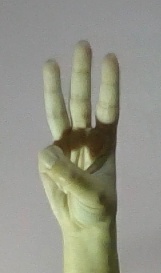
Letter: thaa